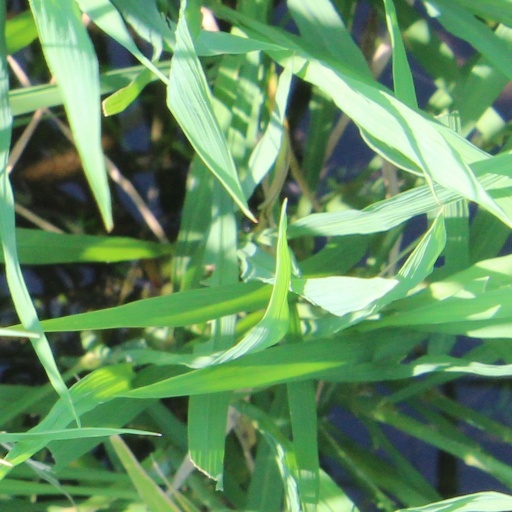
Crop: rice